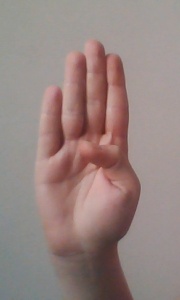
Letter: kaaf